Frankfurt

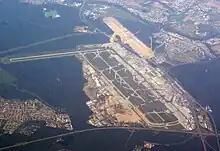
Frankfurt Airport (with the fourth runway under construction in 2010) and the Frankfurter Kreuz (lower right corner)

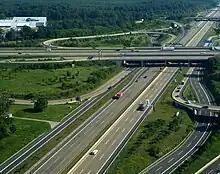
Frankfurter Kreuz

With more than 30 museums, Frankfurt has one of the largest variety of museums in Europe. Most museums are part of the Museumsufer, located on the front row of both sides of the Main riverbank or nearby, which was created on an initiative by cultural politician Hilmar Hoffmann.